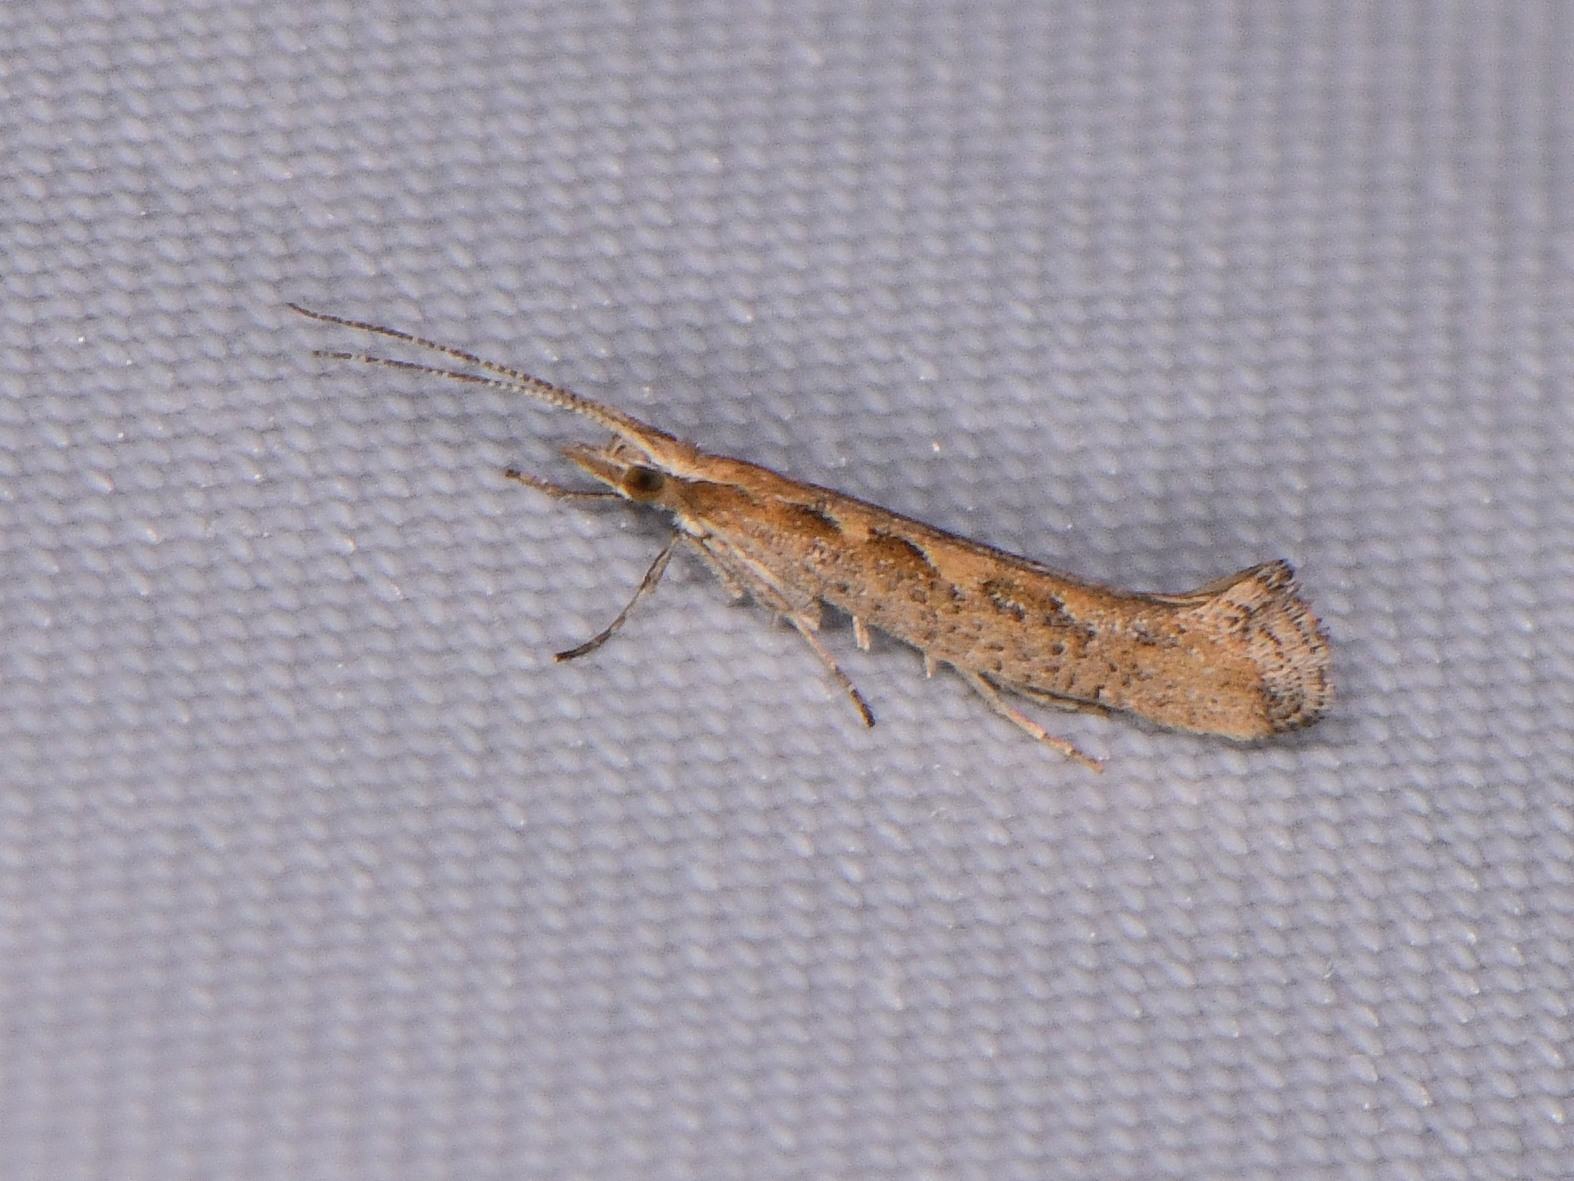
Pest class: diamondback_moth